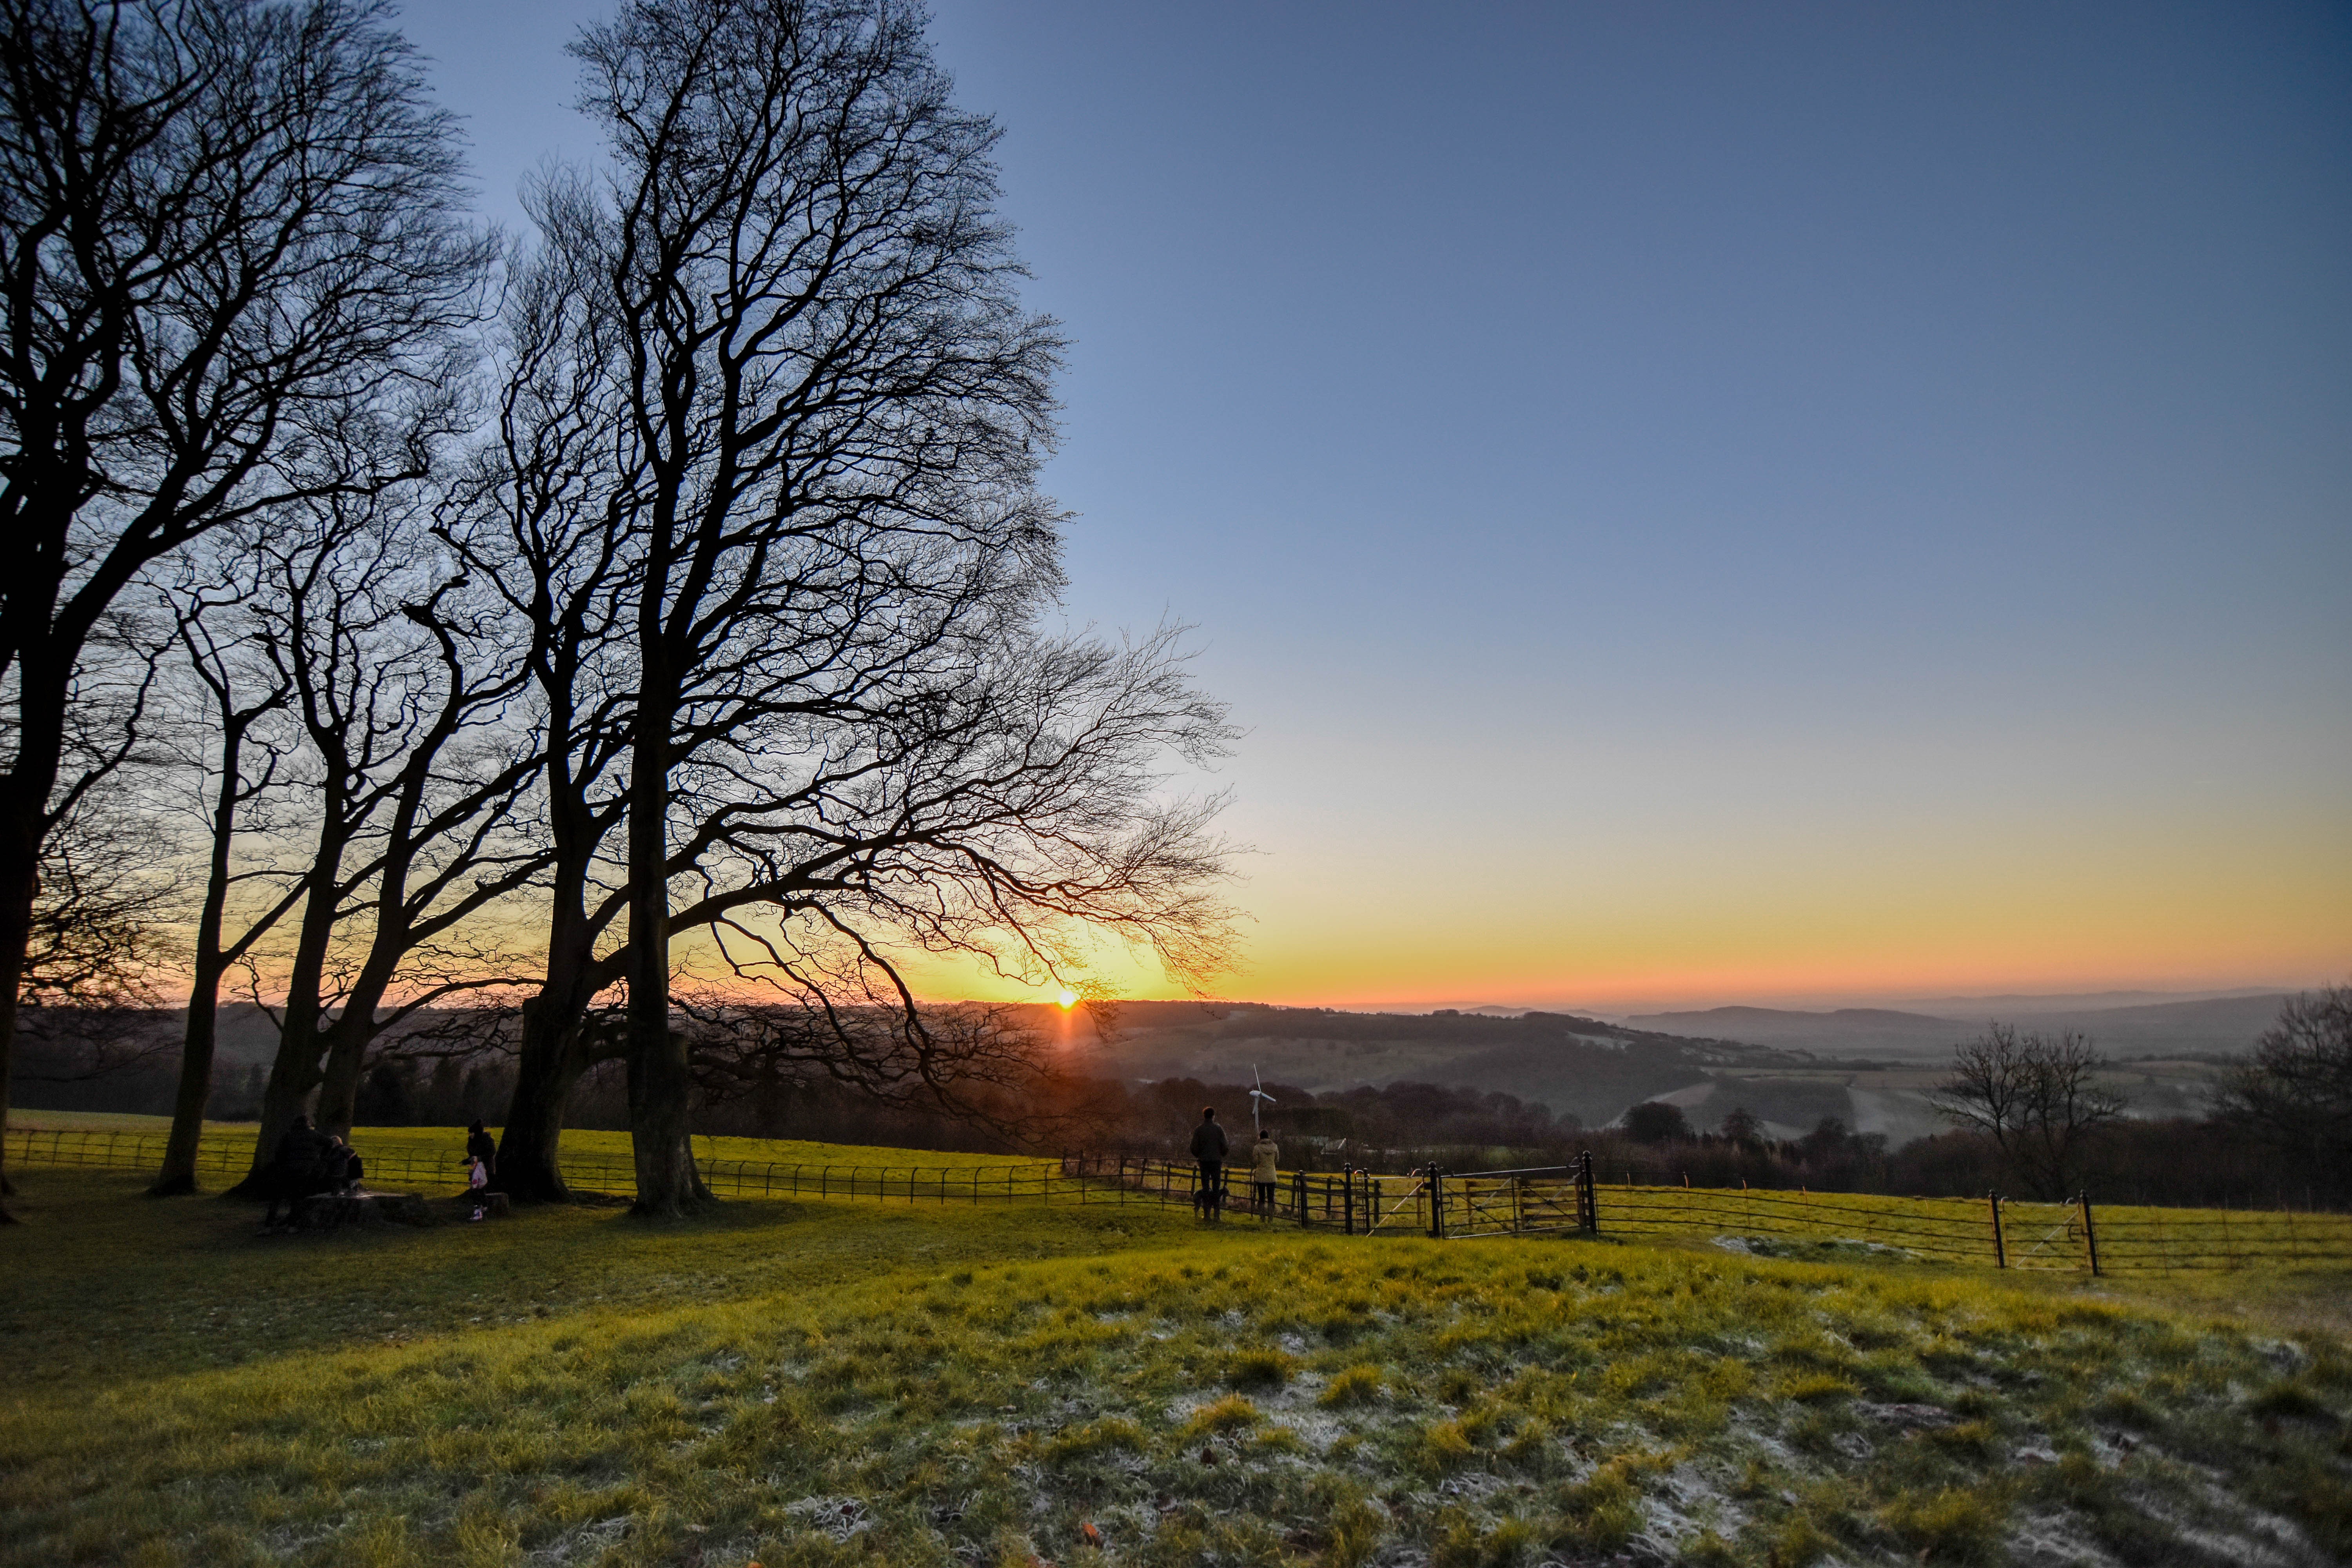
landscape, tree, nature, path, grass, outdoor, horizon, winter, cloud, plant, sky, sun, sunrise, sunset, field, sunlight, morning, leaf, hill, flower, dawn, travel, dusk, evening, relax, autumn, lifestyle, season, geography, tour, beauty, pretty, the sun, united kingdom, at leisure, rural area, atmospheric phenomenon, woody plant